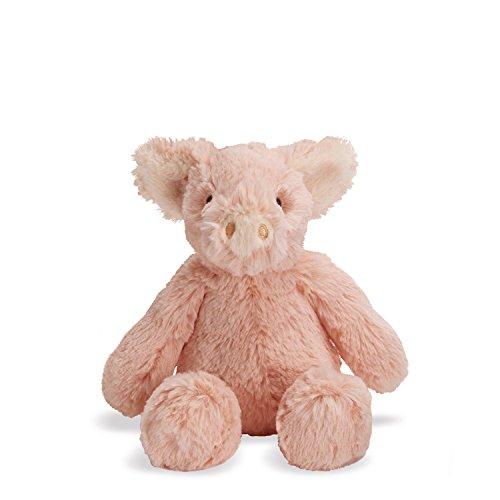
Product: Manhattan Toy Lovelies Pink Piper Pig Stuffed Animal Toy, 5"
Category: Toys & Games | Stuffed Animals & Plush Toys | Stuffed Animals & Teddy Bears
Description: For a pig lover, or lovers of super soft stuffies in general, a Manhattan Toy stuffed animal gift is heartfelt and timeless.
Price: $12.99
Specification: ProductDimensions:8.5x3.5x6inches|ItemWeight:3.52ounces|ShippingWeight:5.6ounces(Viewshippingratesandpolicies)|DomesticShipping:ItemcanbeshippedwithinU.S.|InternationalShipping:ThisitemcanbeshippedtoselectcountriesoutsideoftheU.S.LearnMore|ASIN:B00I2XOLH0|Itemmodelnumber:151330|Manufacturerrecommendedage:0monthsandup